Vladivostok International Airport

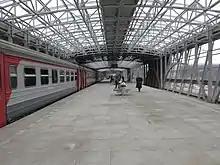
Platform of Knevichi Railway Station

Between 2012 and 2015, Aeroexpress used to go between Vladivostok Railway Station to Knevichi Airport. This was done for APEC Summit. However, even before the crisis that has occurred since 2014, the Aeroexpress did not bring enough demand, running at the constant loss, due to a high fare and heavily automobilized population: most locals could rely on friends and family members to give them a ride, or had their own cars parked at the airport. Additionally, several bus routes offered the ride for significantly lower cost than the express, drawing off some of the visitors who found the rail and taxi fares excessive. In 2015, Aeroexpress shut down its service to the airport, and was replaced by an ordinary commuter express run by the regional commuter rail company "Express Primorya", with reduced cost and frequency to match the demand and save on the expenses of the operator.